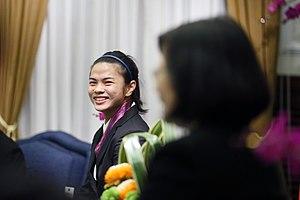
Hsu Shu-ching est une haltérophile taiwanaise, née le 9 mai 1991 dans le comté de Yunlin.